Wadi Al-Seer

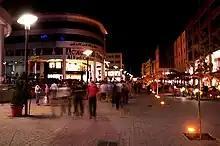
Sweifieh, the pedestrian zone around 3 a.m.

Sweifieh, a well known and culturally significant neighborhood, is located in the Wadi as-Seer district. The country's best-known place for entertainment, clubbing and shopping, Sweifieh is home to several high-end clubs, bars, hotels, restaurants and malls and is inhabited mostly by upper middle-income residents. The malls of Sweifieh are usually filled by families during daytime, and by a younger crowd during nighttime. Albaraka Mall stands out with its glass architecture and popular cinema complex.